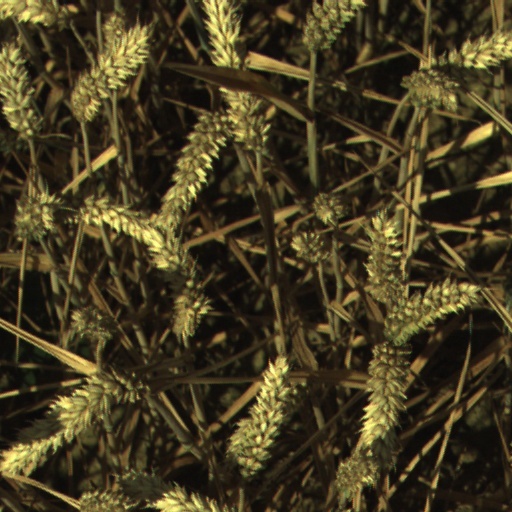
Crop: wheat